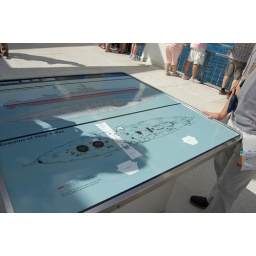
A map showing the boat and indicating which parts are visible above the water line today